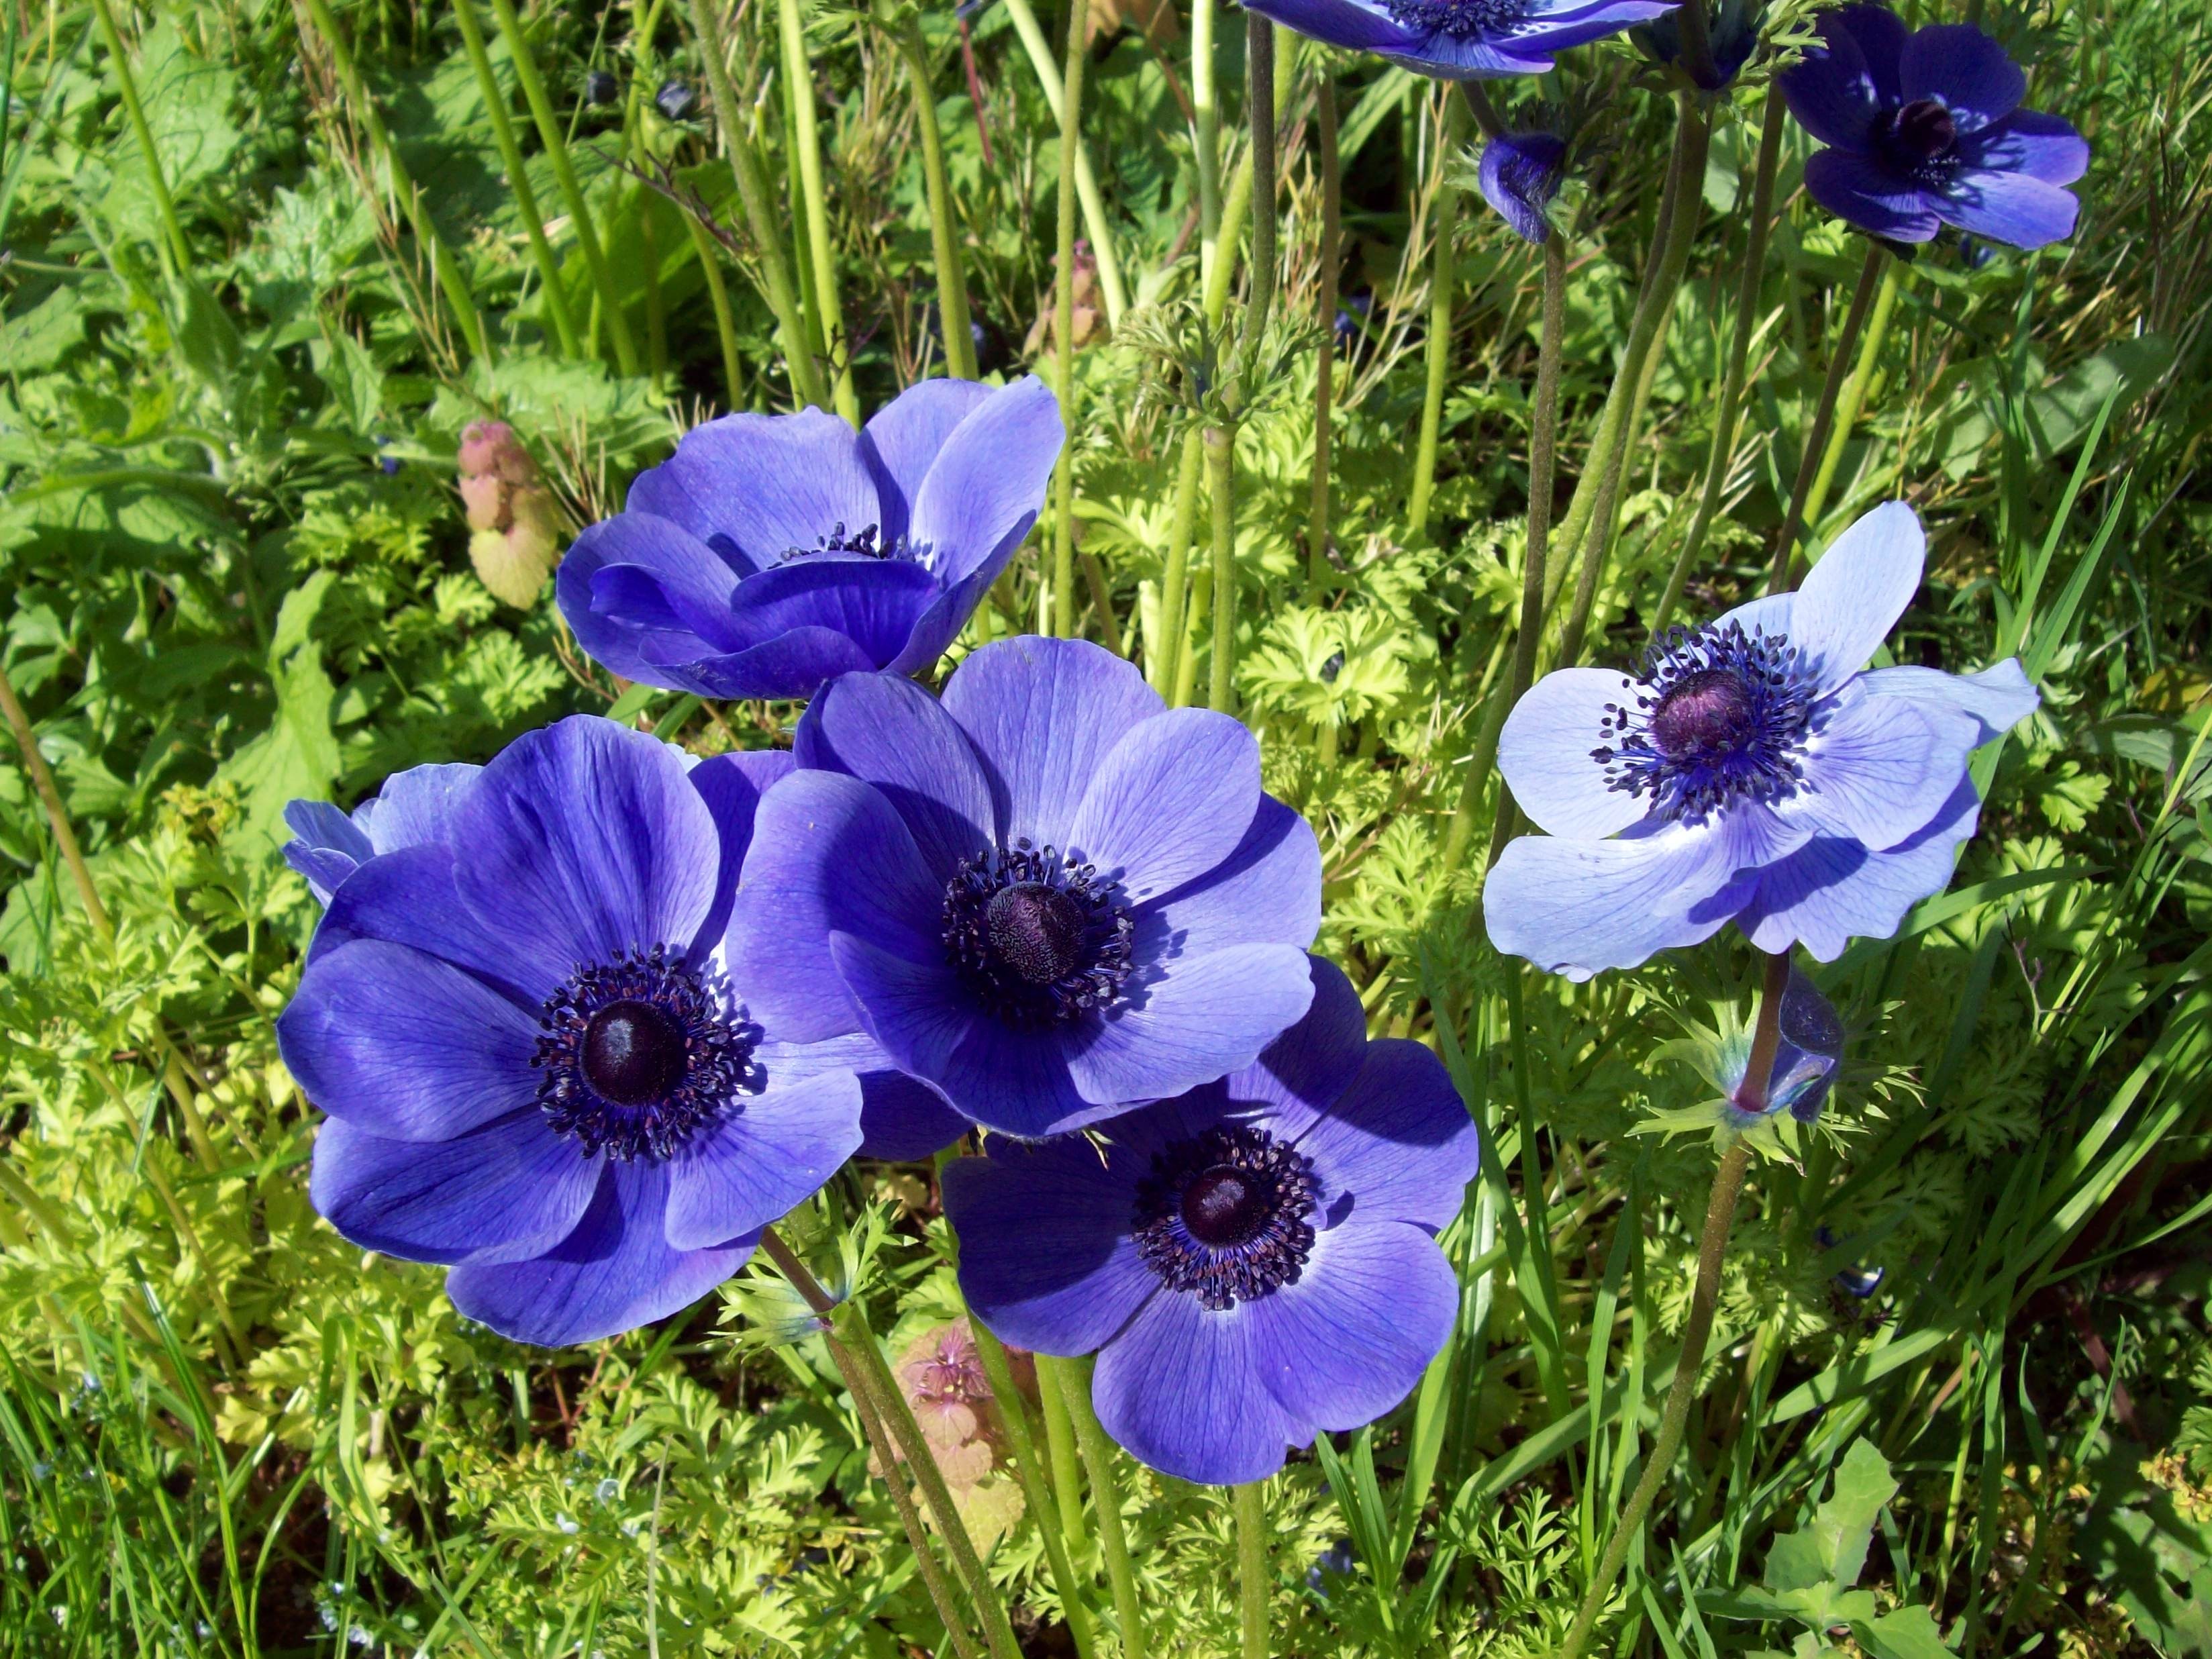
plant, meadow, flower, blue, flora, wildflower, violet, lilac, anemone, flowering plant, anemone nemorosa, annual plant, land plant